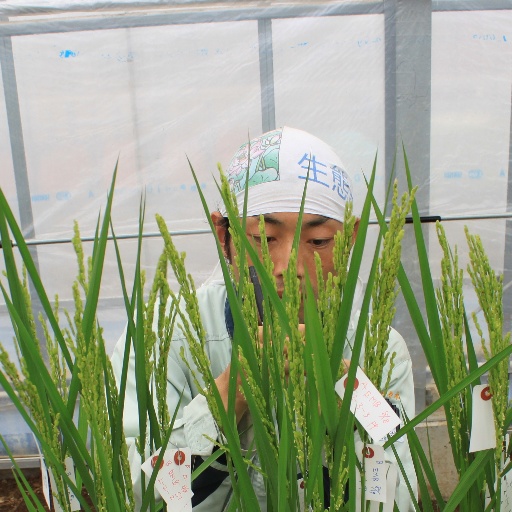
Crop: rice